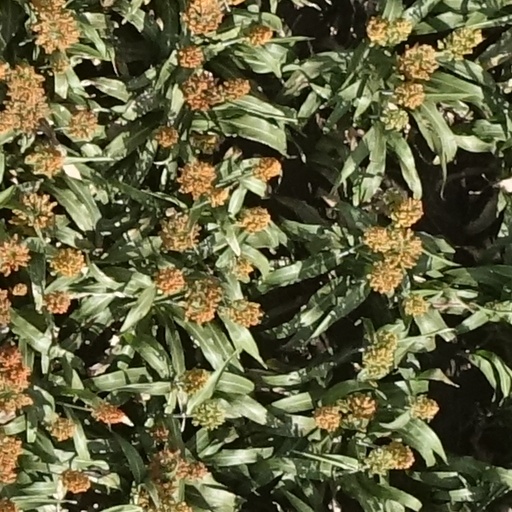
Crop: sorghum